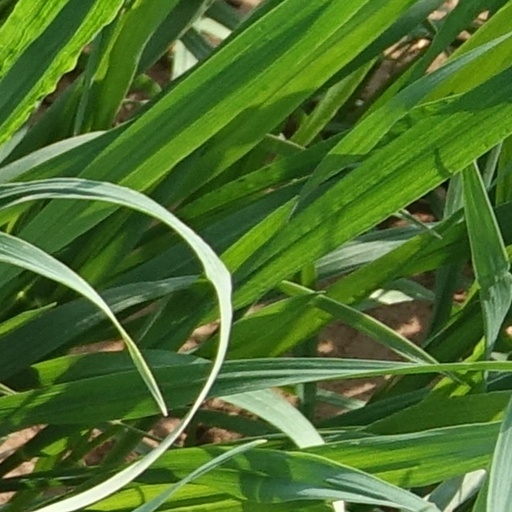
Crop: wheat